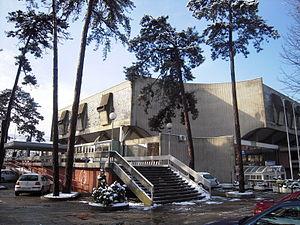
Banja Luka ou Banjaluka, est une ville de Bosnie-Herzégovine et la capitale de l'entité de la République serbe de Bosnie. Au recensement de 1991, la ville intra muros comptait 143 079 habitants et sa zone métropolitaine, appelée Ville de Banja Luka et correspondant à une ex-municipalité du pays, 195 692 habitants. Selon les premiers résultats du recensement bosnien de 2013, la ville intra muros compte 150 997 habitants et sa zone métropolitaine 199 191.
La Salle Borik, ou Salle de sport Borik, est une salle omnisports située à Banja Luka, la capitale de la République serbe de Bosnie, en Bosnie-Herzégovine. Elle est située dans le quartier de Borik. Elle est la salle attitrée du club de handball RK Borac et du club de basket-ball KK Borac.